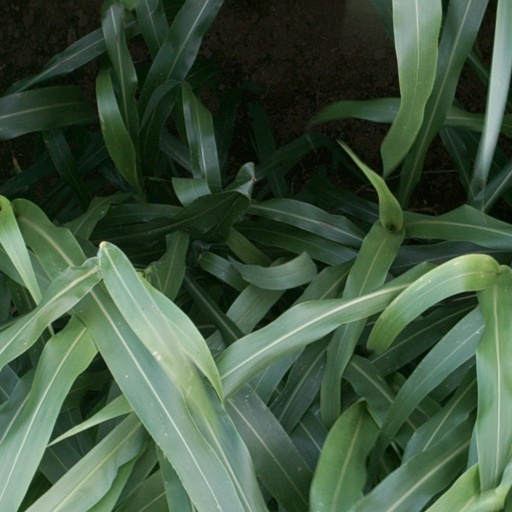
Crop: sorghum